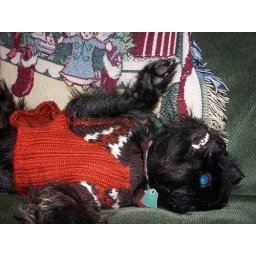
flying monkey dog in a sweater